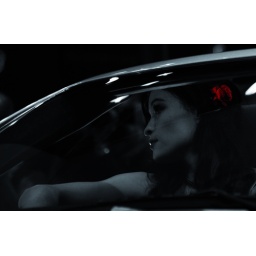
girl at zoom. in black